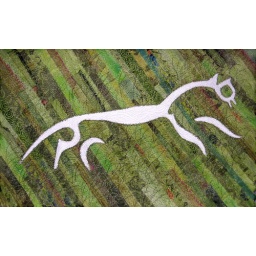
white silk horse applied over striped patched background, heavily embroidered